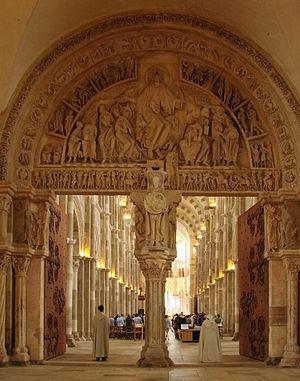
Le tympan central du narthex (1140-1150), ouvert pour la sortie de la messe. Basilique Sainte-Marie-Madeleine de Vézelay.
Le zodiaque et les travaux des mois de Vézelay est une série de trente médaillons sculptés dans le calcaire, qui ornent la première voussure encadrant le tympan de la porte centrale de la basilique de Vézelay, dans le narthex.
Le Christ en gloire est un sujet particulier de l'iconographie chrétienne. Il a pour objet la représentation eschatologique du Christ dans son corps de gloire nimbé de lumière, lors de la seconde parousie à la fin des temps après le jugement dernier. Ce thème du Christ glorieux au-delà du monde terrestre s'oppose aux autres scènes de la vie terrestre de Jésus par un traitement non réaliste d'une figure hiératique codifiée, rejoignant les représentations de l'Ascension ou de la Transfiguration. Le Christ est représenté de face, barbu, cheveux longs, traits figés, entouré d'un nimbe crucifère souvent dans un cercle ou une mandorle, seul ou entouré de différents motifs.